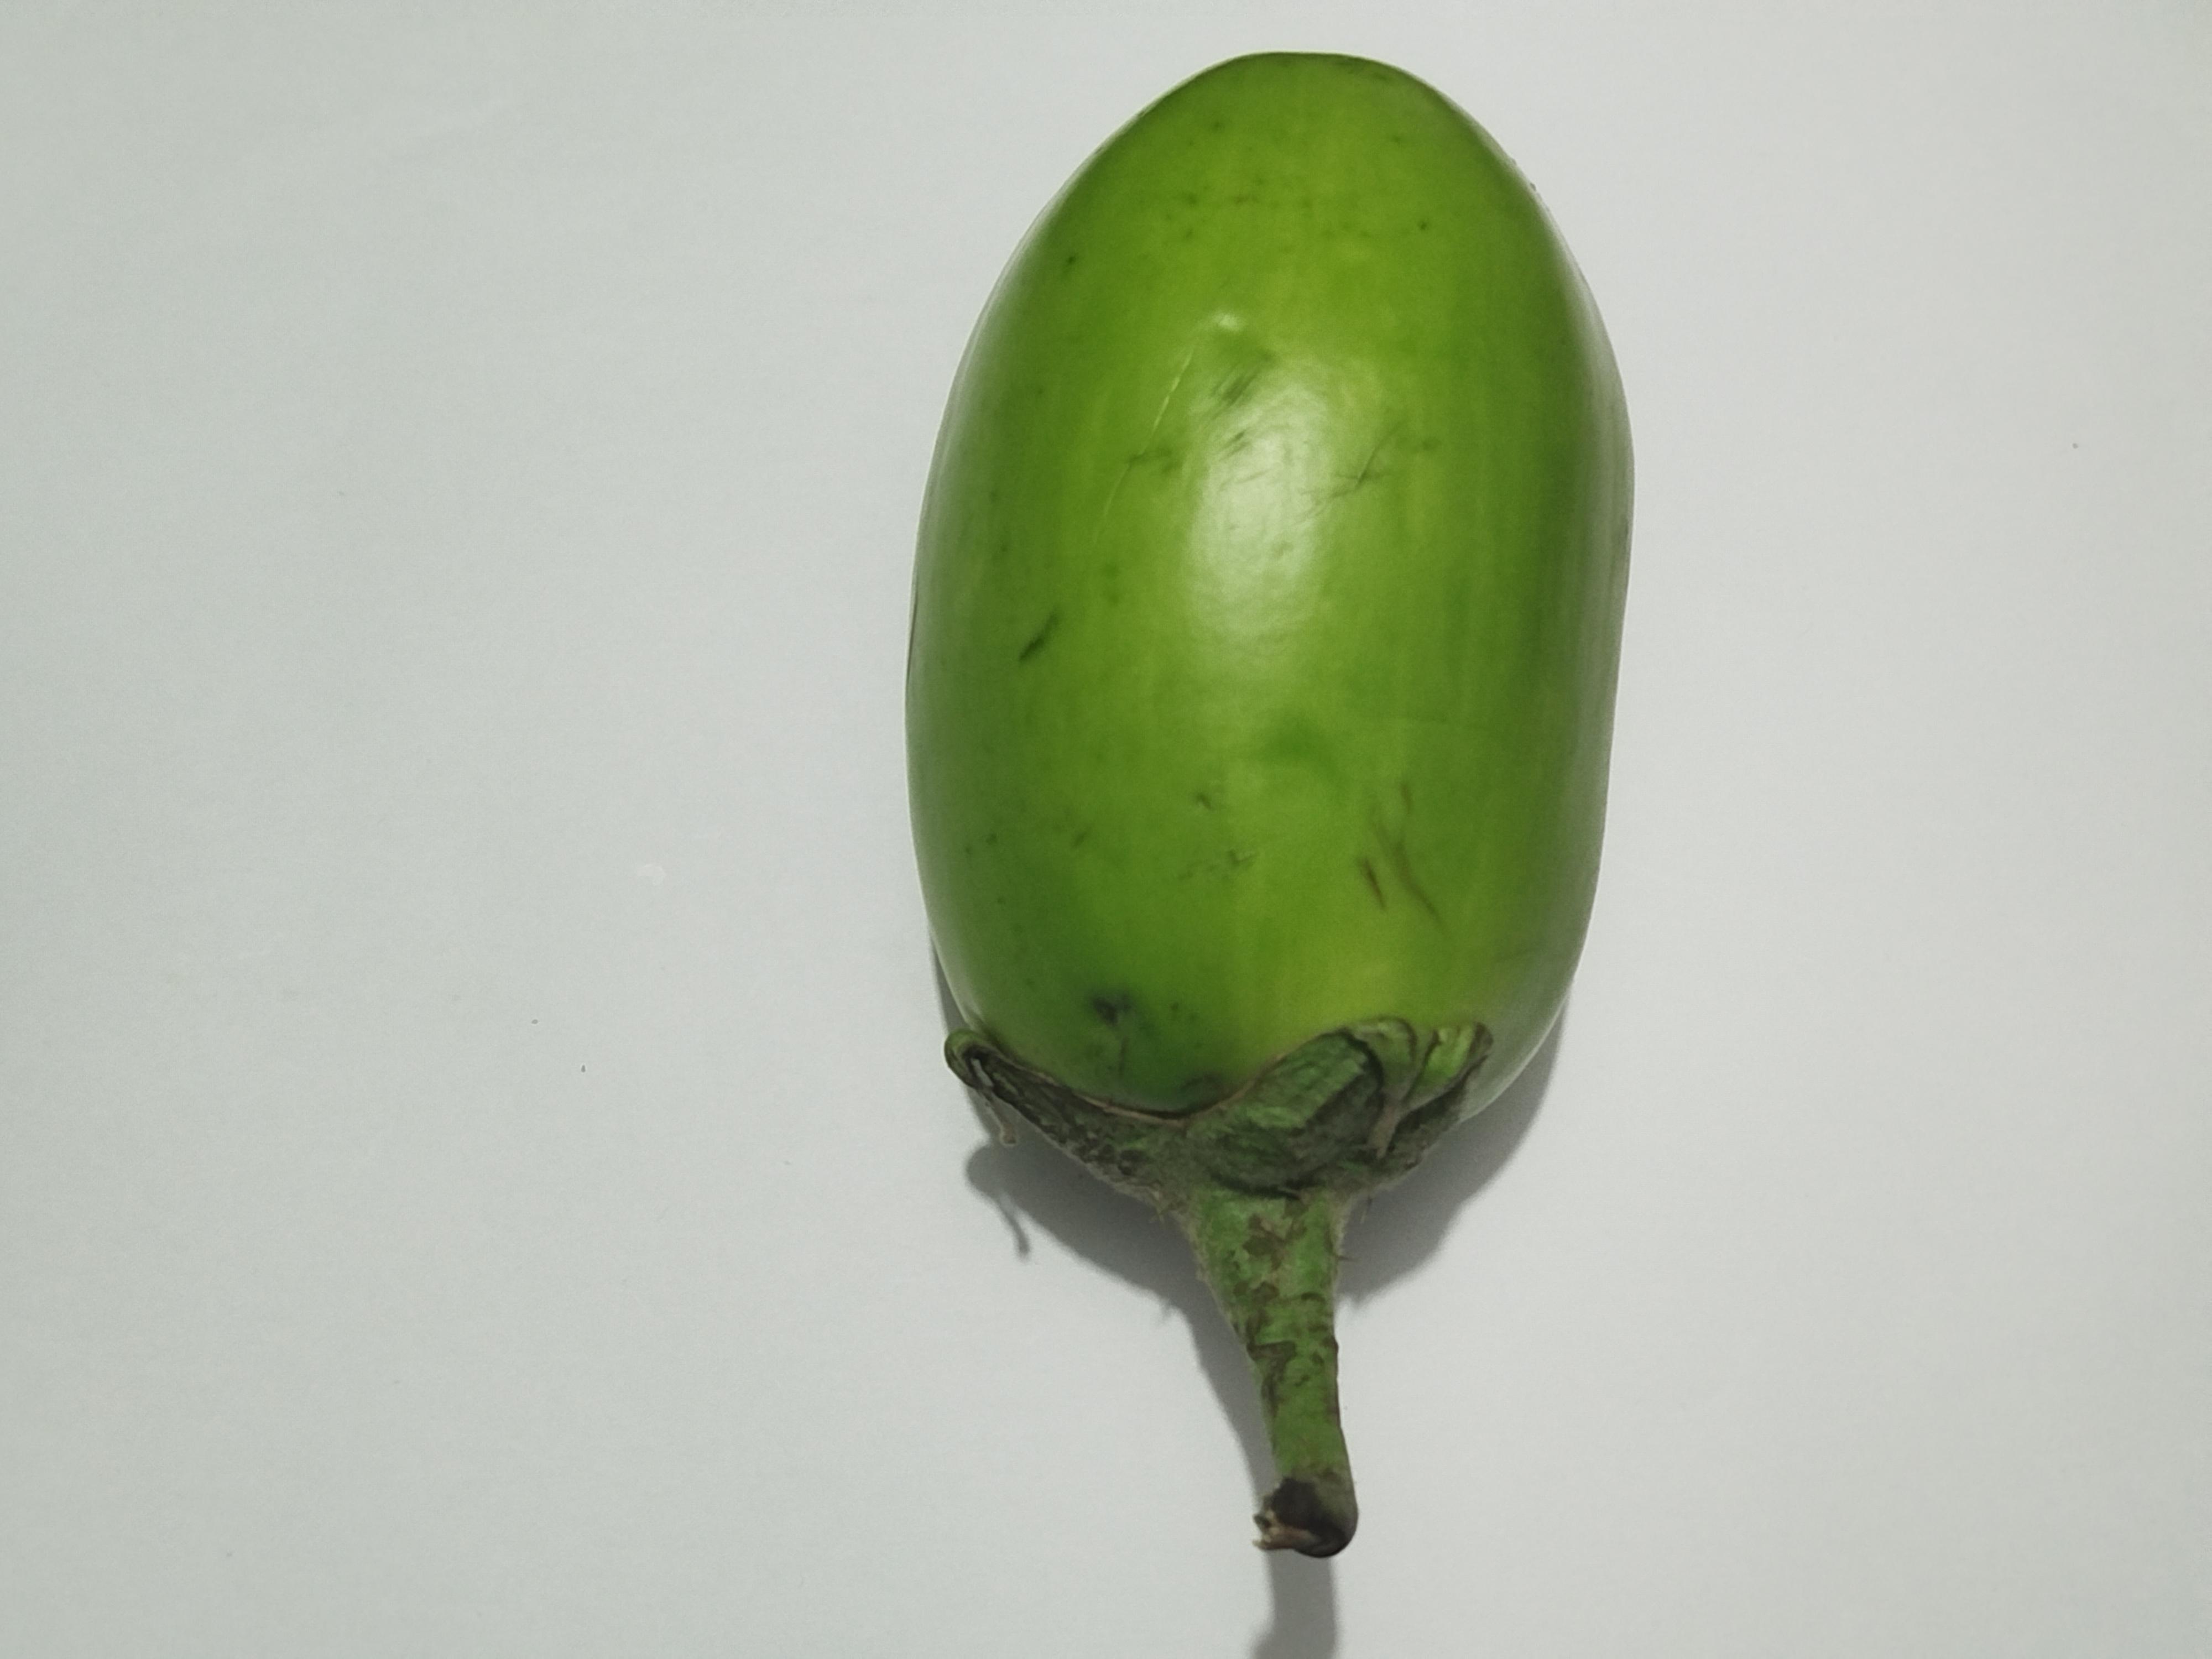
Label: Brinjal